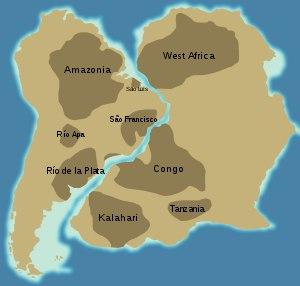
Le craton du Kalahari est un craton, partie ancienne et stable de la lithosphère continentale, qui sous-tend une large partie de l'Afrique du Sud et qui se compose du craton du Kaapvaal, du craton du Zimbabwe, de la ceinture du Limpopo et de la ceinture de Namaqua.
Le craton du Congo, couvert par le bassin du Congo, est un craton du Précambrien qui, avec quatre autres, forme le continent africain actuel. Ces cratons se sont formés aux environs de 3,6 et de 2 Ga et sont tectoniquement stables depuis. Ils sont tous bordés par des ceintures plissées plus récentes, formées entre 2 Ga et 300 Ma.
Le craton de Tanzanie est une partie ancienne et stable de la lithosphère continentale, au centre de la Tanzanie. Certaines de ses roches ont plus de 3 Ga.
Le craton d'Afrique de l'Ouest est l'un des cinq cratons du socle Précambrien de l'Afrique qui constituent la plaque africaine ; les autres composantes sont le craton du Kalahari, celui du Congo, le métacraton du Sahara et le craton de Tanzanie. Ces masses terrestres se sont réunies à la fin du Précambrien et au début du Paléozoïque pour former le continent africain. À un moment de l'Histoire, le volcanisme dans les bordures du craton est susceptible d'avoir joué un rôle dans le réchauffement global de la planète.